Shops at South Town

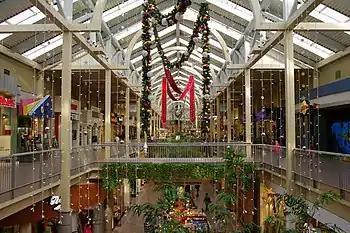
Interior of South Towne Center before remodel

The Shops at South Town, formerly South Towne Center, is a regional mid-scale shopping mall in Sandy, Utah, United States, located just east of Interstate 15 on State Street. The property, built in 1986, contains of retail space with 150 stores and restaurants. The mall currently houses multiple national retailers such as H&M, BoxLunch, Victoria's Secret, Hot Topic, Buckle, Lululemon and many more. It has 4 anchor spaces with a plot for a fifth that has never been built. The anchor stores are Round 1 Entertainment, HomeGoods, JCPenney, and Automotive Addiction.